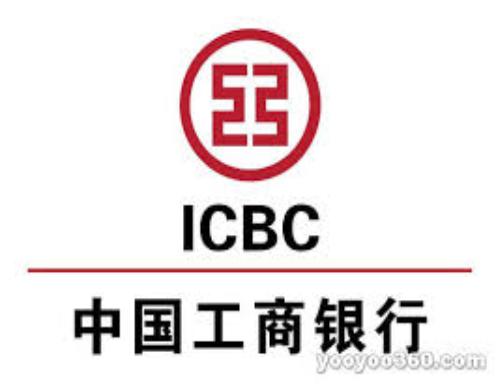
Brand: icbc-3
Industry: Others